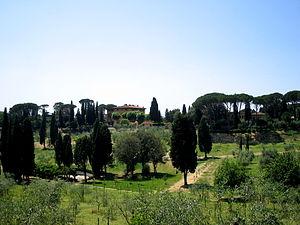
La Pietra.
Harold Mario Mitchell Acton est un écrivain, universitaire, sinologue, collectionneur d'art et dilletante anglo-américain qui passa la majeure partie de sa vie en Toscane. On a cru, à tort, que c'était lui qui avait inspiré le personnage d'Anthony Blanche dans le roman d'Evelyn Waugh, Retour à Brideshead.